Dirty John (TV series)

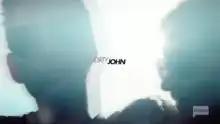
Season 1 intertitle

Dirty John is an American true crime anthology television series, based on the podcast of the same name by Christopher Goffard, that premiered on November 25, 2018, on Bravo. Outside the United States, it was made available through Netflix on February 14, 2019. The series was created by Alexandra Cunningham also an executive producer alongside Richard Suckle, Charles Roven, Mark Herzog, Christopher G. Cowen, and Chris Argentieri. The series was initially given an order for two seasons. In May 2019, it was announced that the series will be moving from Bravo to USA Network, ahead of the premiere of the second season. The second season is titled "Dirty John: The Betty Broderick Story". A trailer for the season was released on March 25, 2020, featuring Christian Slater and Amanda Peet in the role of Betty Broderick. In April 2020, it was announced that the second season would premiere on June 2, 2020, with a sneak peek of the first episode of the second season airing on May 31, 2020.